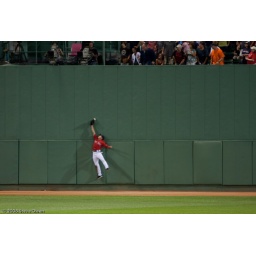
Jacoby Ellsbury jumps against the center field wall to try and catch a fly ball